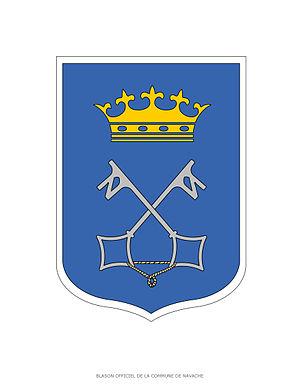
Blason officiel de la Commune de Névache ( Hautes Alpes - France )